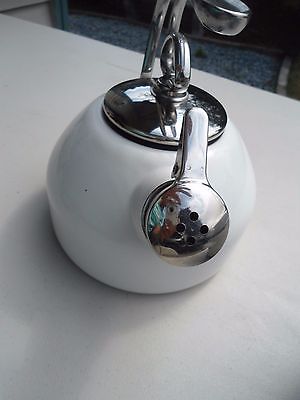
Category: kettle